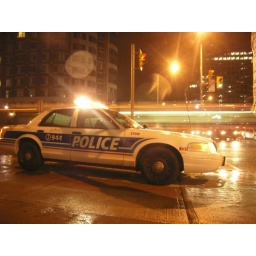
The same car as in the other photo, just the light bar lit this shot up in yellow.